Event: Nepal Earthquake
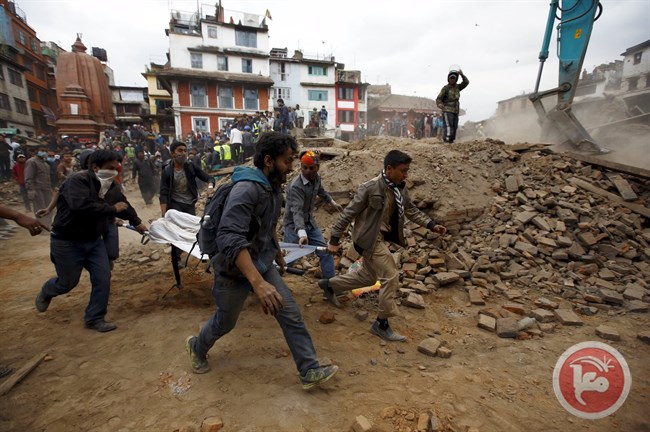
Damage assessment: damage